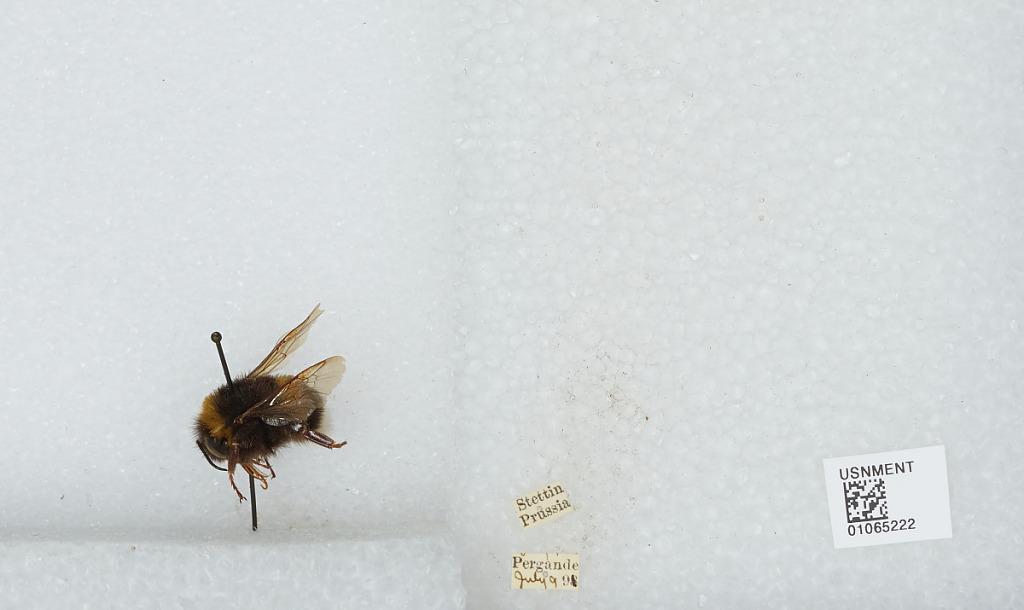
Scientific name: Bombus sp.
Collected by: Pergande
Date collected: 1891-7-9
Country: Poland
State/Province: West Pomeranian
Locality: Szczecin
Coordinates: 53.4325, 14.5481